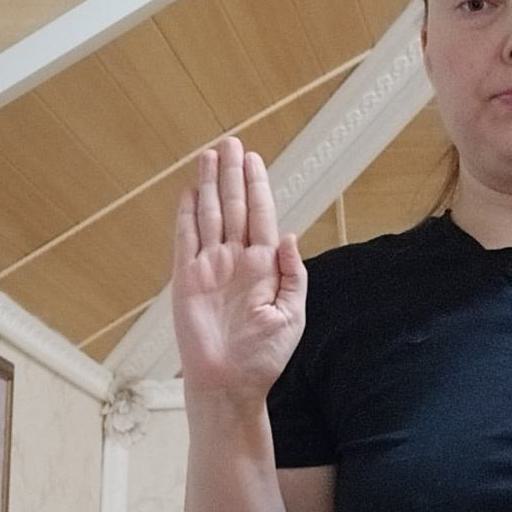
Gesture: stop